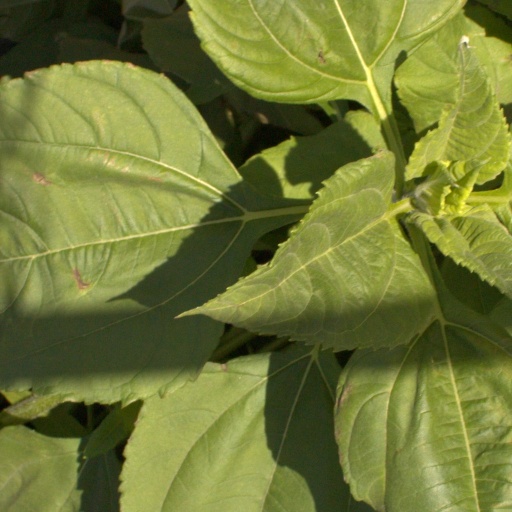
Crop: Jerusalem artichoke